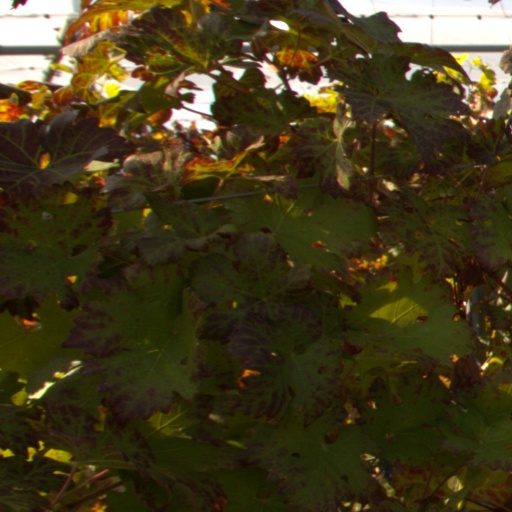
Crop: grape